Hrólfr Kraki

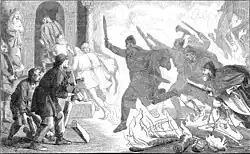
Hrólfr Kraki and his warriors leap across the flames. Illustration by the Danish Lorenz Frølich in a 19th-century book.

Yrsa admonished Aðils for wanting to kill her son, and went to meet the Danes. She gave them a man named Vöggr to entertain them. This Vöggr remarked that Hrólfr had the thin face of a pole ladder, a "Kraki". Happy with his new cognomen Hrólfr gave Vöggr a golden ring, and Vöggr swore to avenge Hrólfr if anyone should kill him. Hrólfr and his company were then attacked by a troll in the shape of a boar in the service of Aðils, but Hrólfr's dog Gram killed it.